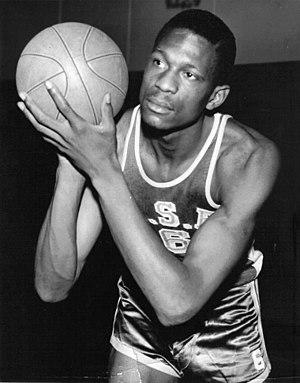
Cette page présente la liste des meilleurs rebondeurs en Playoffs NBA en carrière.